Sports in Somalia

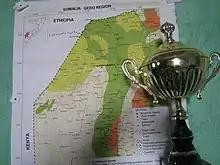
Gedo province football trophy.

Football is the most popular sport amongst Somalis. The first football teams in Somalia were established in the 1930s by the Italian colonial authorities. The competitions were basic in structure, and were associated with the anti-colonial movement after WW2. The Somali Youth League (SYL), the nation's first political party, had put together a team of local youth to play against the Italian expatriate teams.